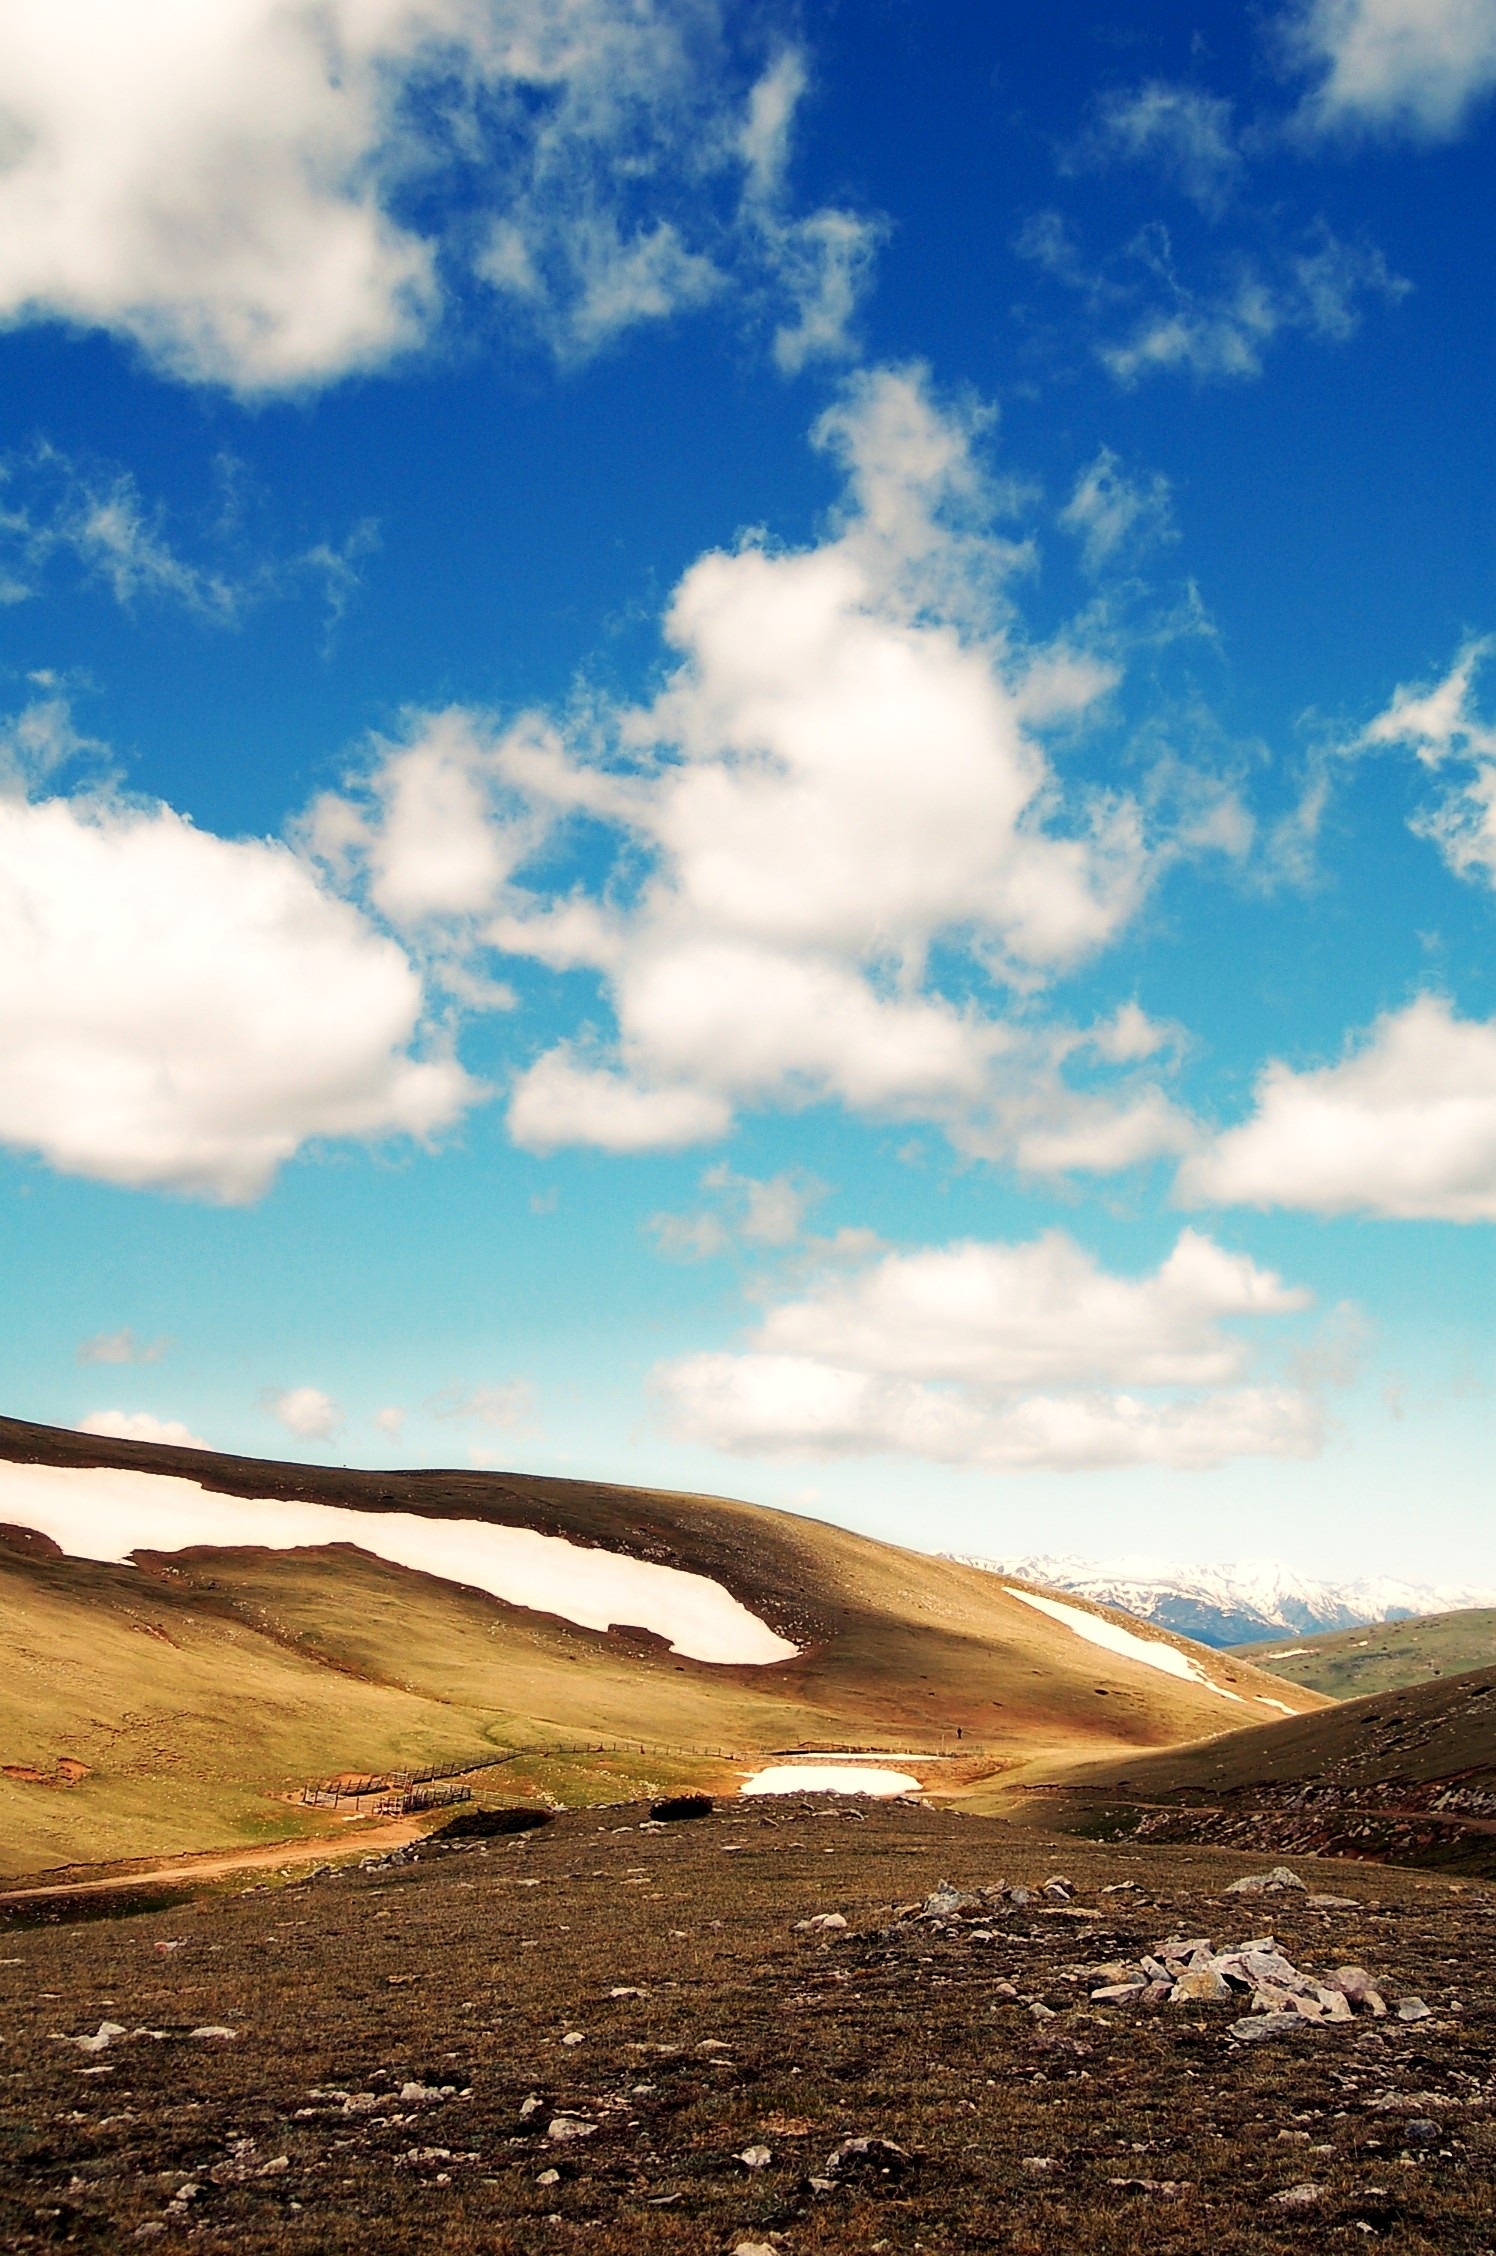
landscape, sea, nature, horizon, mountain, snow, cloud, sky, field, prairie, sunlight, morning, hill, dawn, dusk, plain, mountaineering, clouds, mountains, grassland, plateau, pyrenees, rural area, meteorological phenomenon, natural environment, mountainous landforms